Ctenochasmatidae

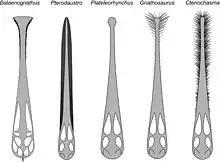
Ctenochasmatid skulls demonstrating suspension feeding characteristics

Ctenochasmatidae is a group of pterosaurs within the suborder Pterodactyloidea. They are characterized by their distinctive teeth, which are thought to have been used for filter-feeding. Ctenochasmatids lived from the Late Jurassic to the Early Cretaceous periods.